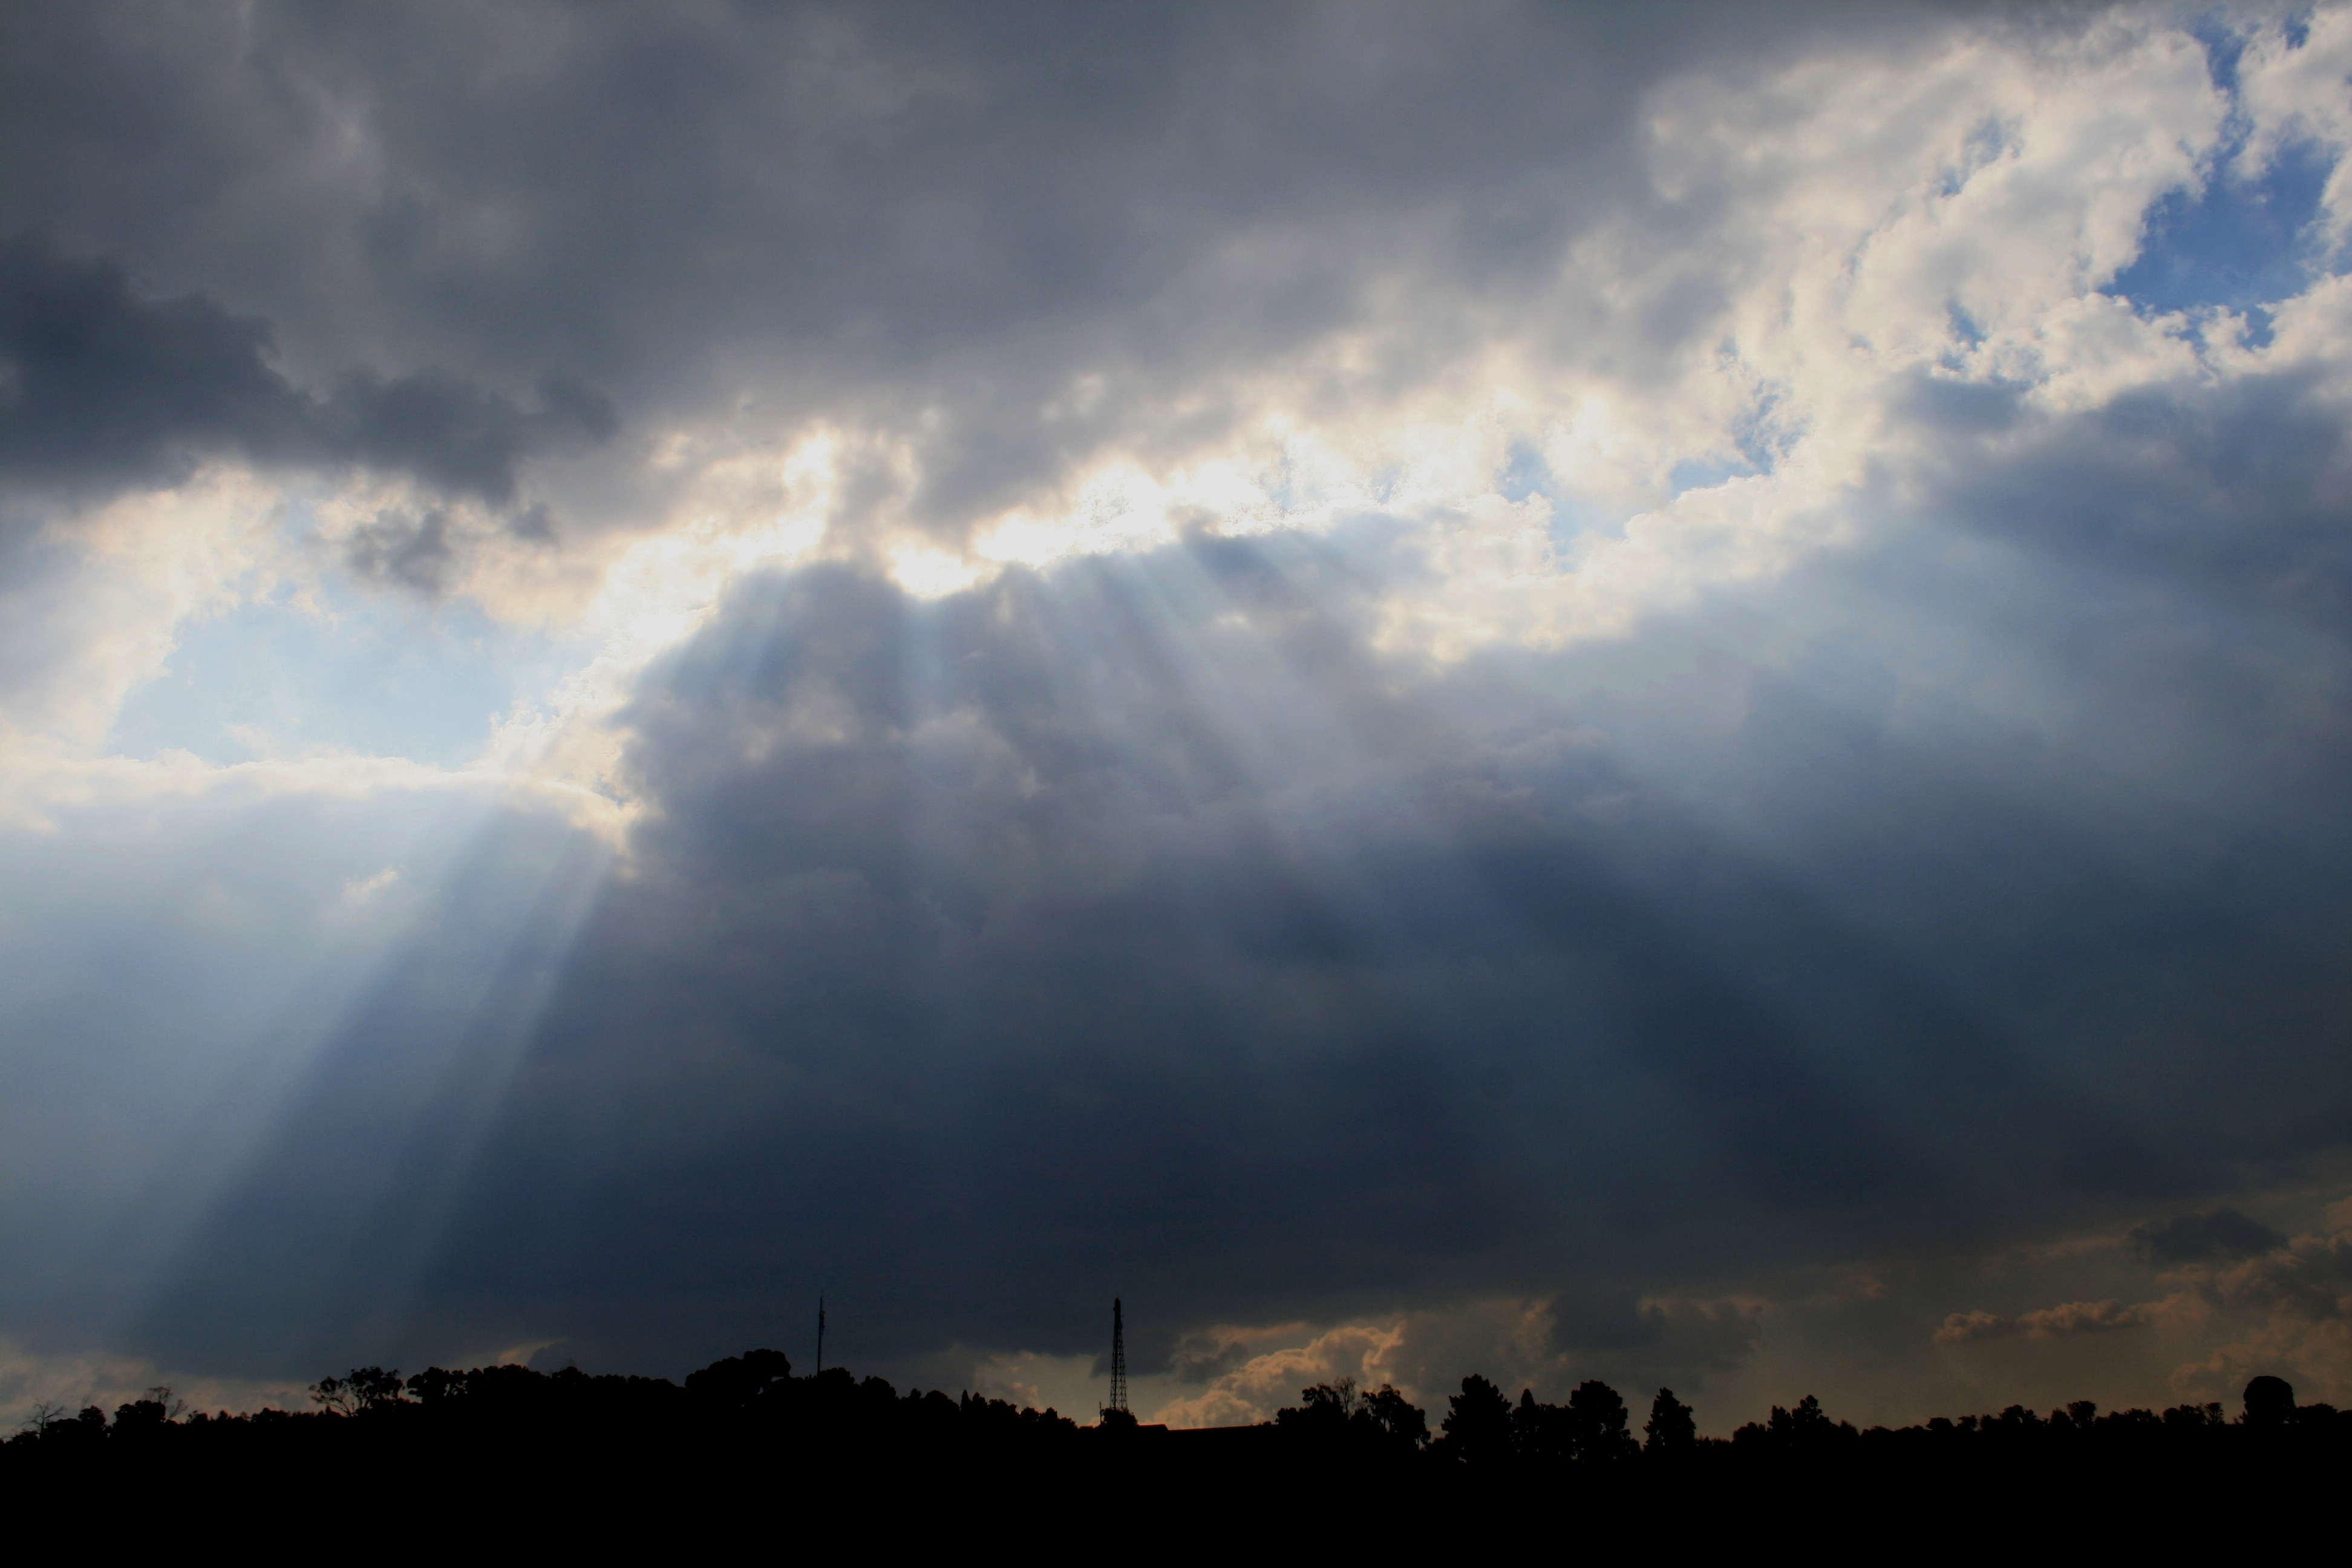
landscape, tree, horizon, cloud, sky, sunset, sunlight, morning, wind, dawn, atmosphere, dusk, daytime, evening, weather, storm, cumulus, calm, energy, thunder, clouds, rays, sunbeams, afterglow, phenomenon, crepuscular rays, meteorological phenomenon, atmosphere of earth, computer wallpaper, dark horizon